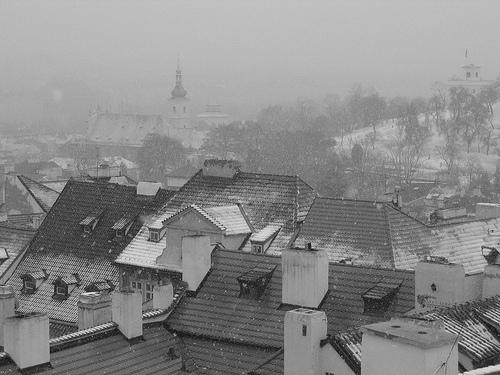
Weather: snow or frosty